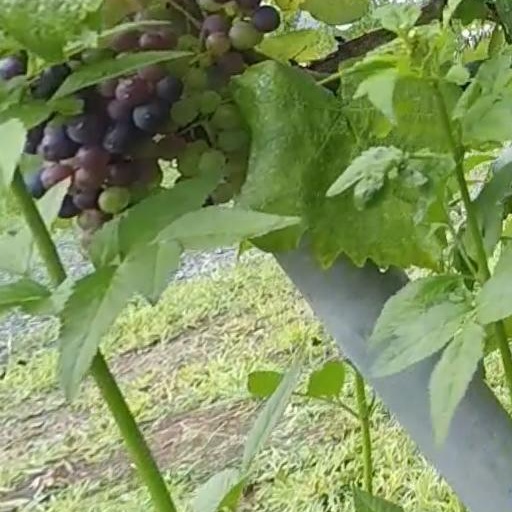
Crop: grape